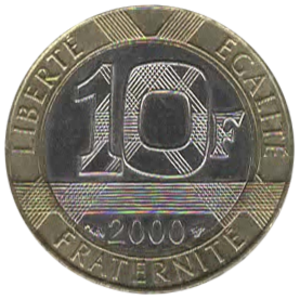
Revers d'une pièce de 10 Francs génie de la Bastille
La Dix francs type Génie de la Liberté est une pièce de monnaie de dix francs français, créée en 1988 pour remplacer la pièce de 10 francs Mathieu et la pièce de 10 francs République de Joaquin Jimenez.